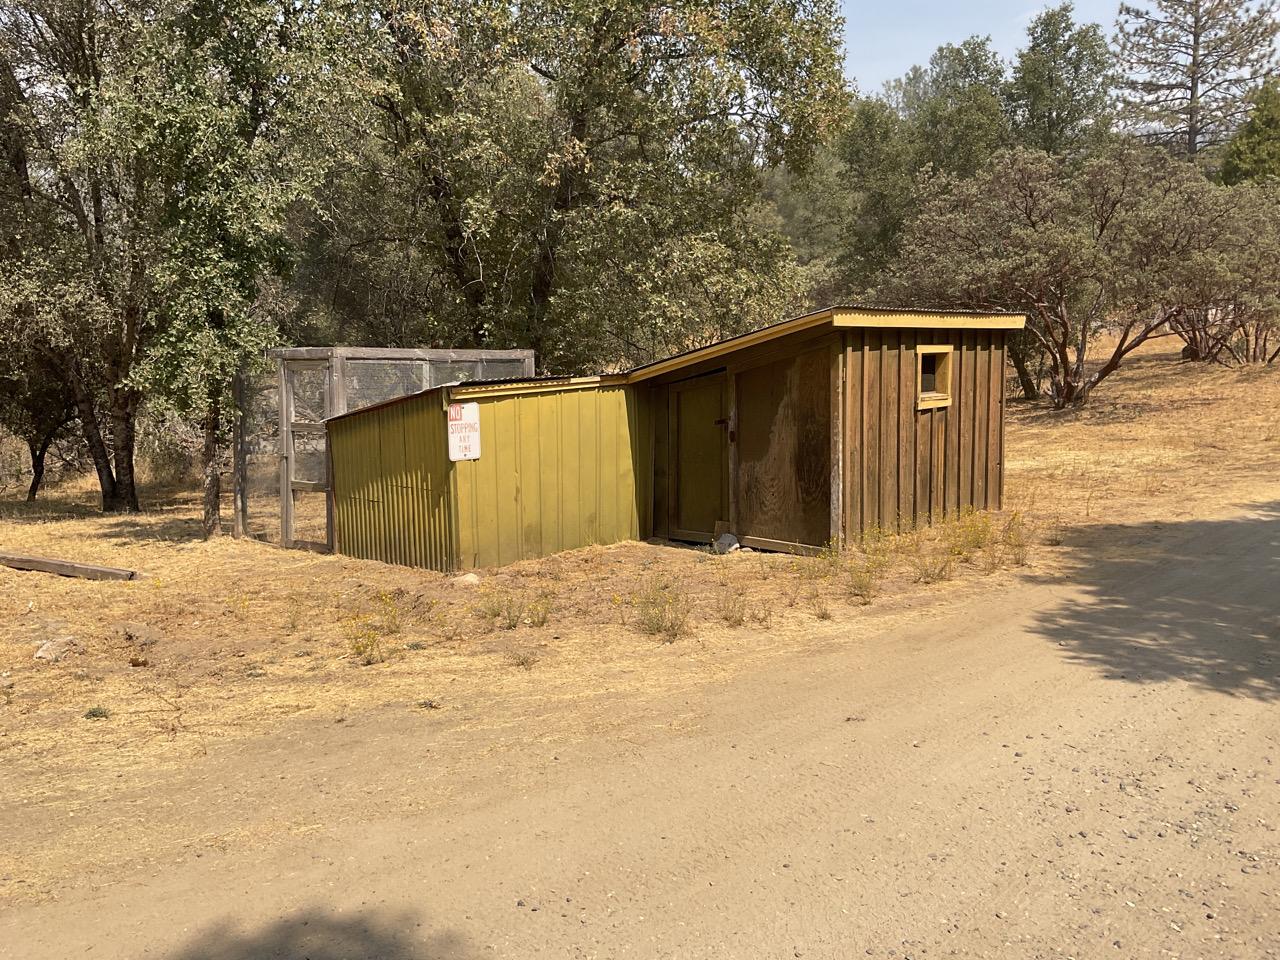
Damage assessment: no_damage